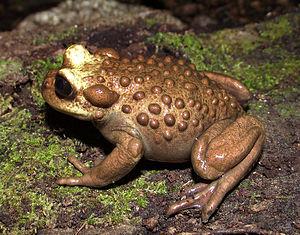
Telmatobufo est un genre d'amphibiens de la famille des Calyptocephalellidae.
La liste des 100 espèces les plus menacées est un recensement des animaux, des plantes et des champignons les plus menacés dans le monde. Elle est le résultat d'une collaboration entre plus de 8 000 scientifiques de la Commission de la sauvegarde des espèces de l'Union internationale pour la conservation de la nature, ainsi que de la Zoological Society of London. Le rapport a été publié par cette dernière en 2012 sous le titre : Priceless or Worthless ?
Telmatobufo bullocki est une espèce d'amphibiens de la famille des Calyptocephalellidae. Elle fait partie de la liste des 100 espèces les plus menacées au monde établie par l'UICN en 2012.